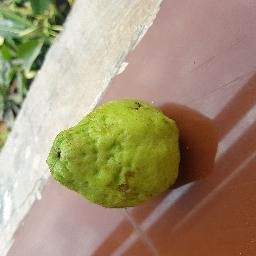
Fruit: Guava
Quality: Good